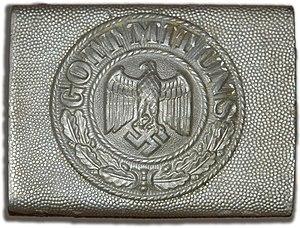
La Heer de la Wehrmacht — en abrégé « WH » pour « Wehrmacht - Heer » — constituait la composante terrestre des forces armées du Troisième Reich du 21 mai 1935 à mai 1945.
Gott mit uns [ɡɔt mɪt ʊns] est une devise militaire allemande. Depuis 1701, c'est la devise de la Maison royale de Prusse, à partir de 1871 du Kaiser et est donc une composante des emblèmes militaires. Elle sera utilisée après la fin de la monarchie par la Reichswehr, puis par la Wehrmacht ainsi que par la Bundeswehr jusque dans les années 1960.